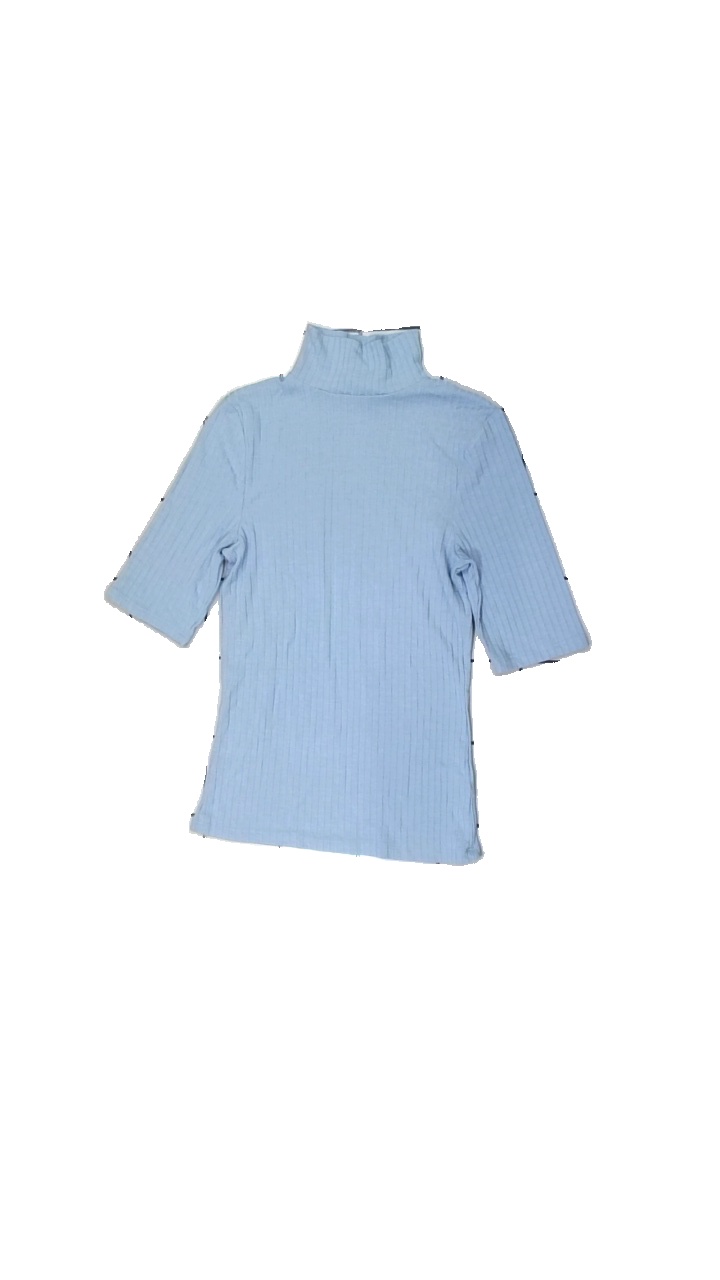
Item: Top (Ladies)
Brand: Na-kd
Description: Blue ribbed top with turtle neck
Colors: Blue
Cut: Regular, Turtle neck
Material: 82% Polyester 18% Acryl
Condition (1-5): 5
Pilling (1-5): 5
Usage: Reuse
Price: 50-100